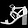
Label: Sandal